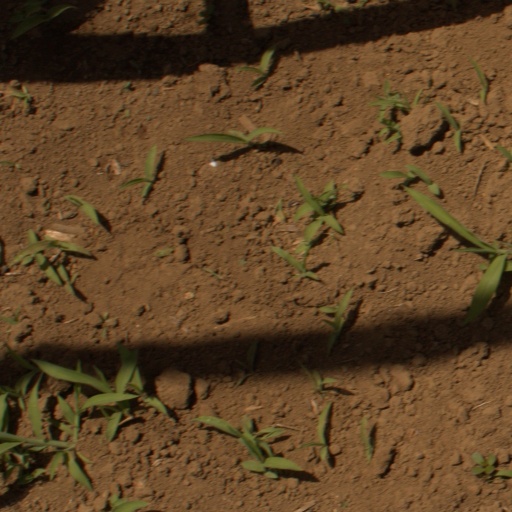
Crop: Jerusalem artichoke